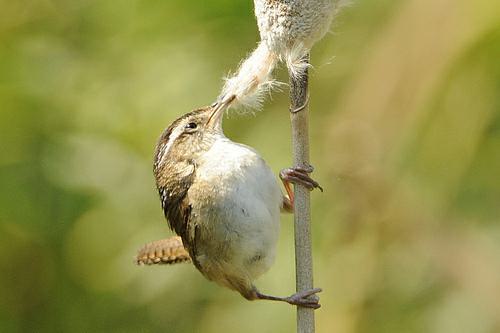
A photo of a marsh wren